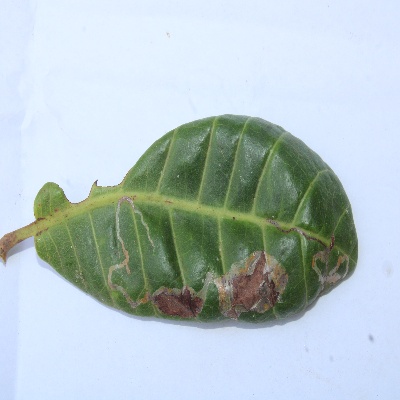
Crop: Cashew
Condition: leaf miner